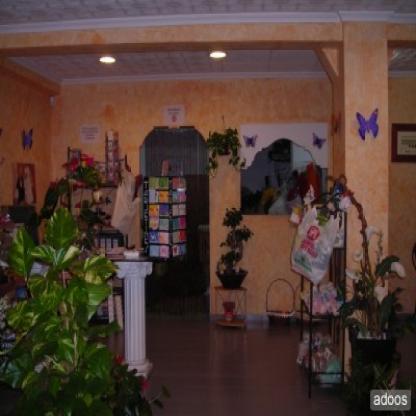
Scene: Indoor